Salyan 1 (constituency)

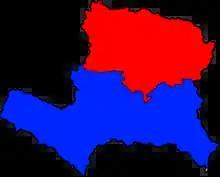
Assembly segments Salyan 1(A) (red) and Salyan 1(B) (blue) within Salyan District, Nepal

Salyan 1 is the parliamentary constituency of Salyan District in Nepal. This constituency came into existence on the Constituency Delimitation Commission (CDC) report submitted on 31 August 2017.